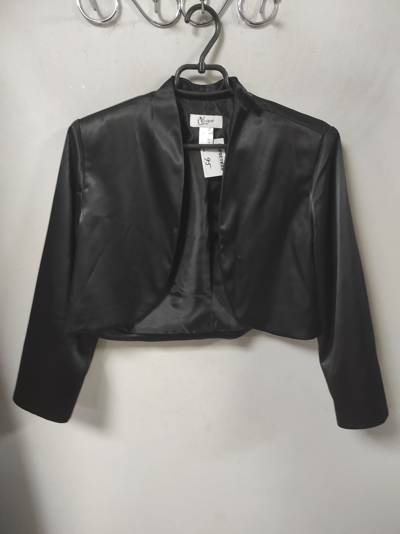
Waste category: clothes